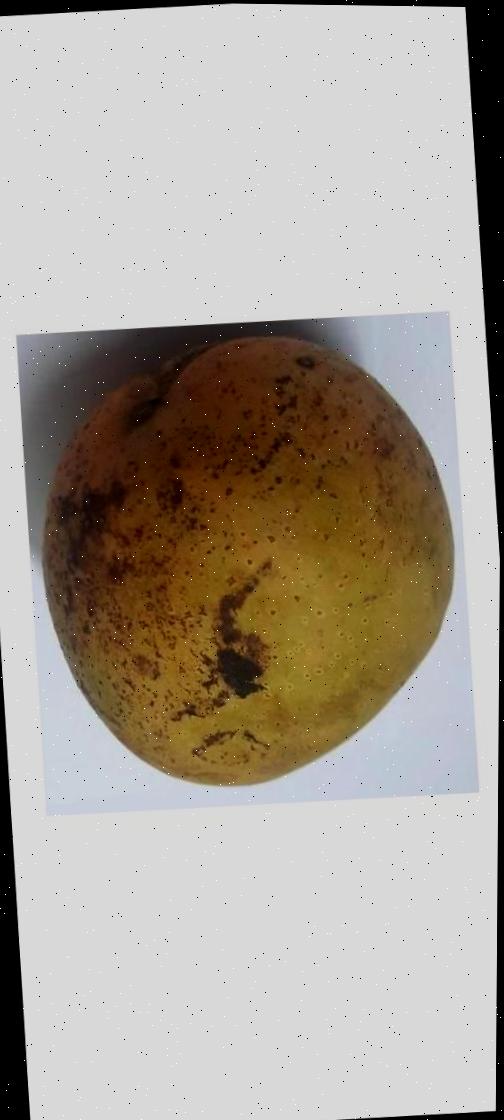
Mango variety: Ashshina Classic